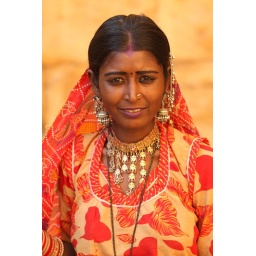
Young Rajistani woman in a red dress